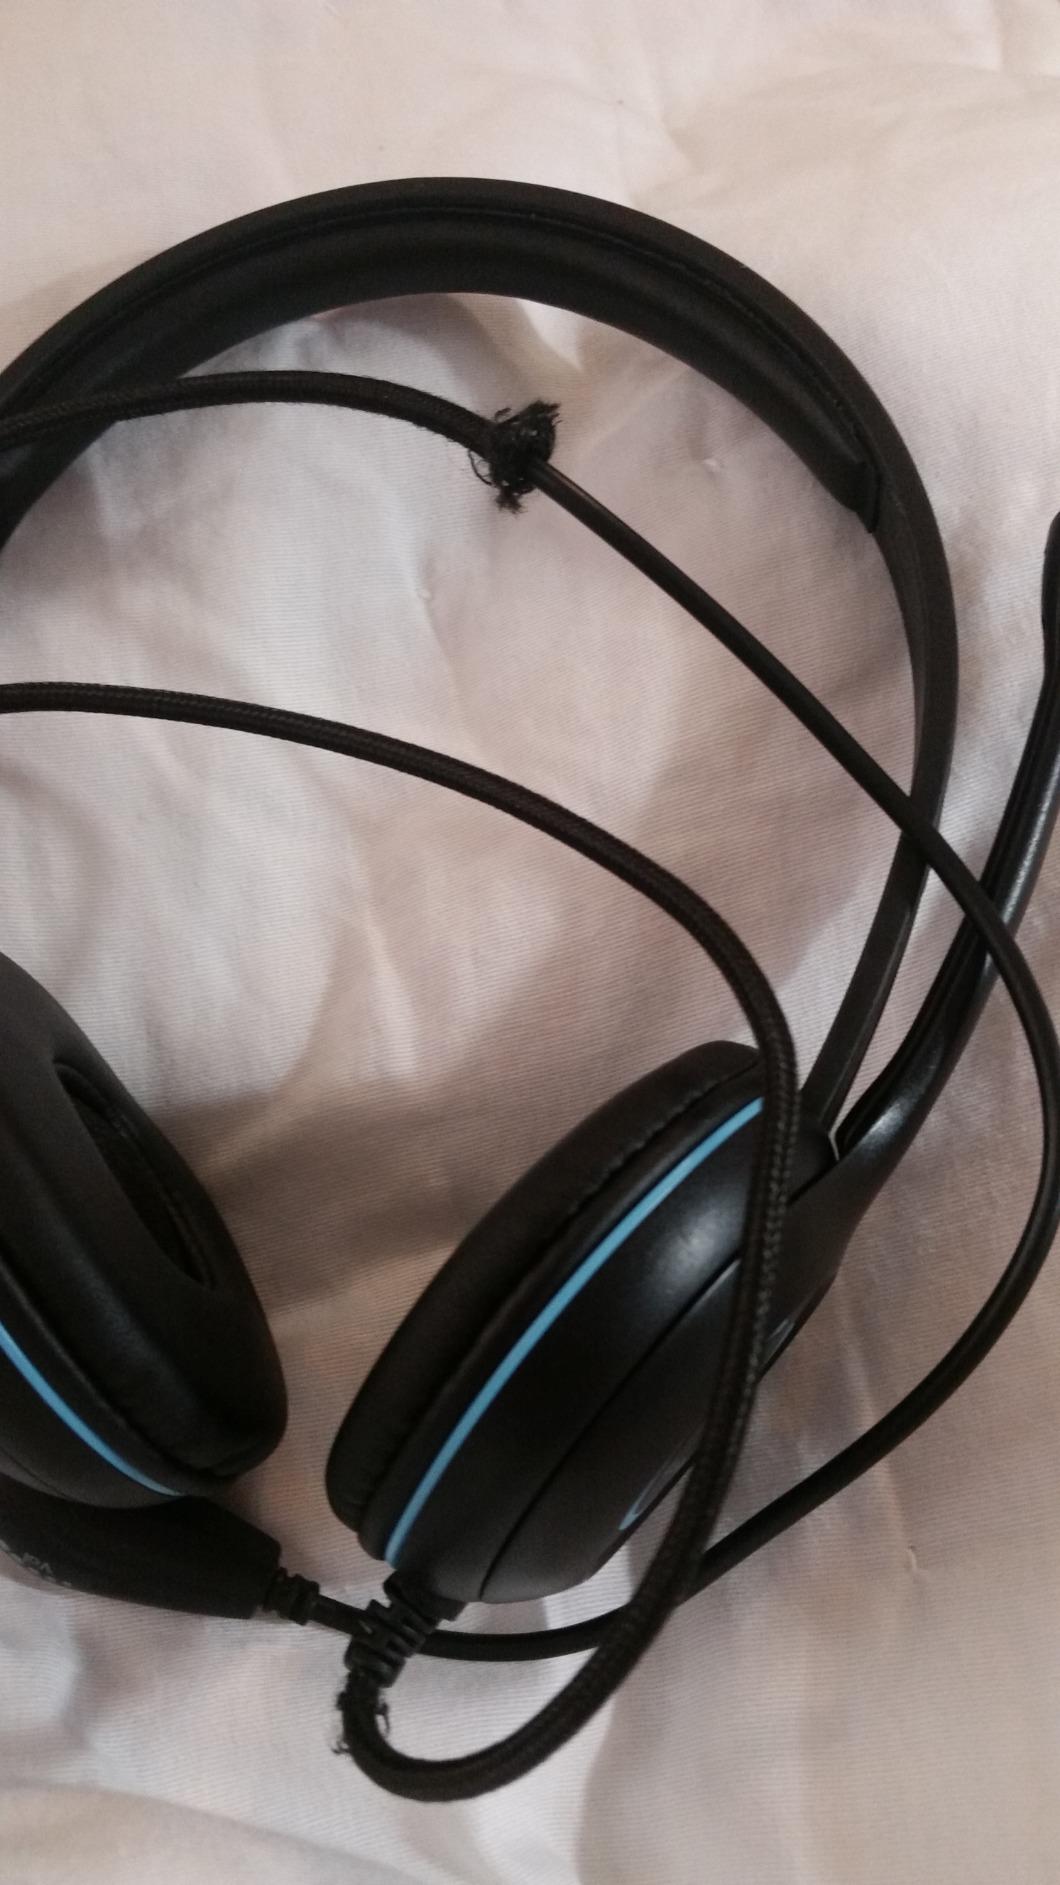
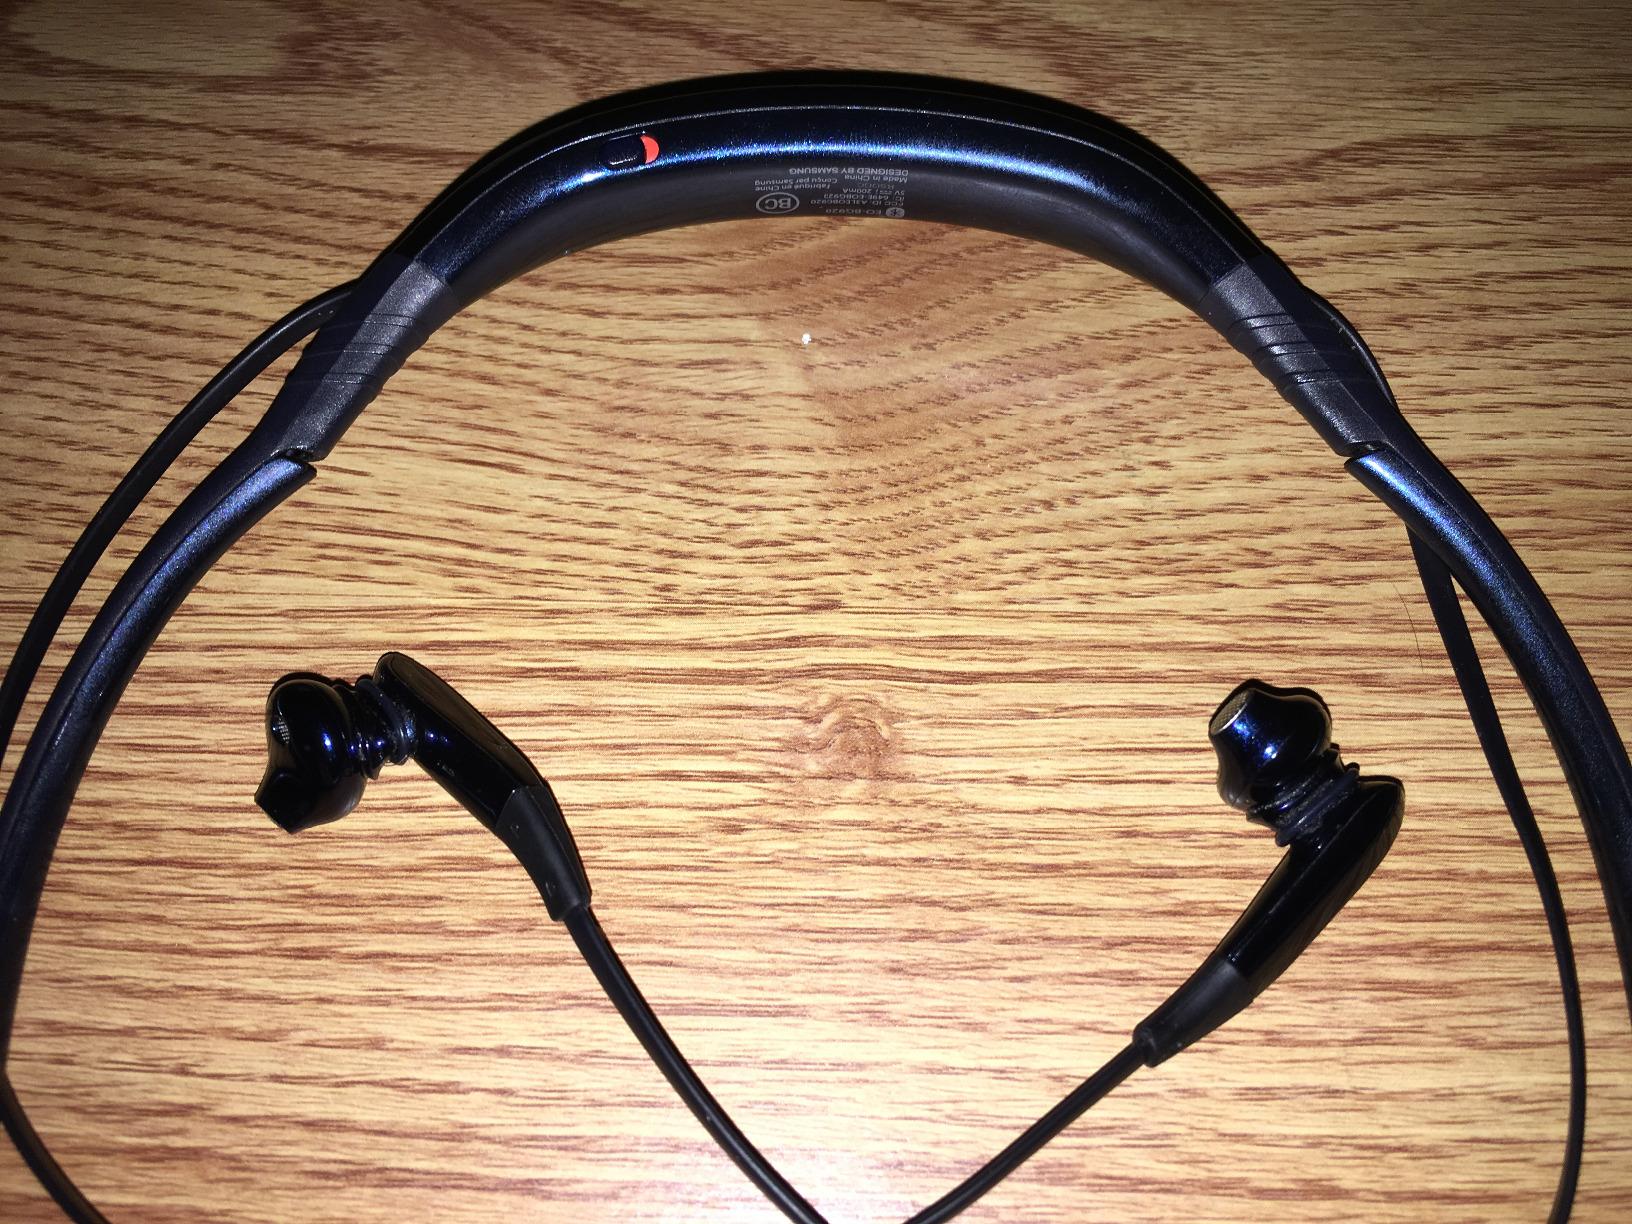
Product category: headphones
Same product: no